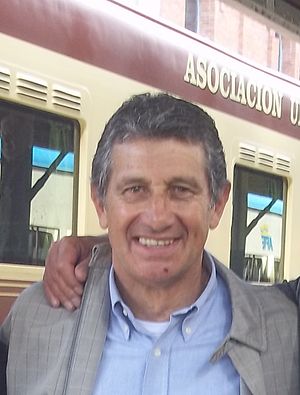
Fernando Morena
Fernando Morena Belora er en tidligere uruguayansk fodboldspiller og -træner, der som angriber på Uruguays landshold deltog ved VM i 1974 i Vesttyskland. Han var også med på holdet der vandt Copa América i 1983. I alt nåede han at spille 54 kampe og score 22 mål for landsholdet.